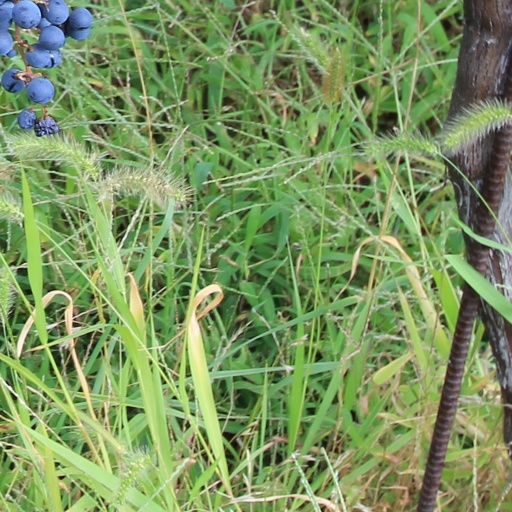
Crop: grape